Billy Pauch

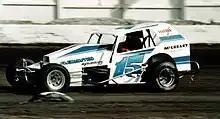
#15 dirt Modified car

Billy Pauch (born March 1, 1957, in Doylestown, Pennsylvania, U.S.) is an American racecar driver. He resides in Frenchtown, New Jersey, where he runs the Bill Pauch Driving School.